Aitkenvale, Queensland

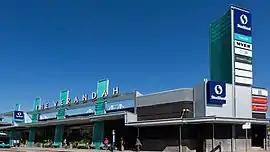
Stockland Townsville

Aitkenvale is a suburb of Townsville in the City of Townsville, Queensland, Australia. In the , Aitkenvale had a population of 4,797 people.